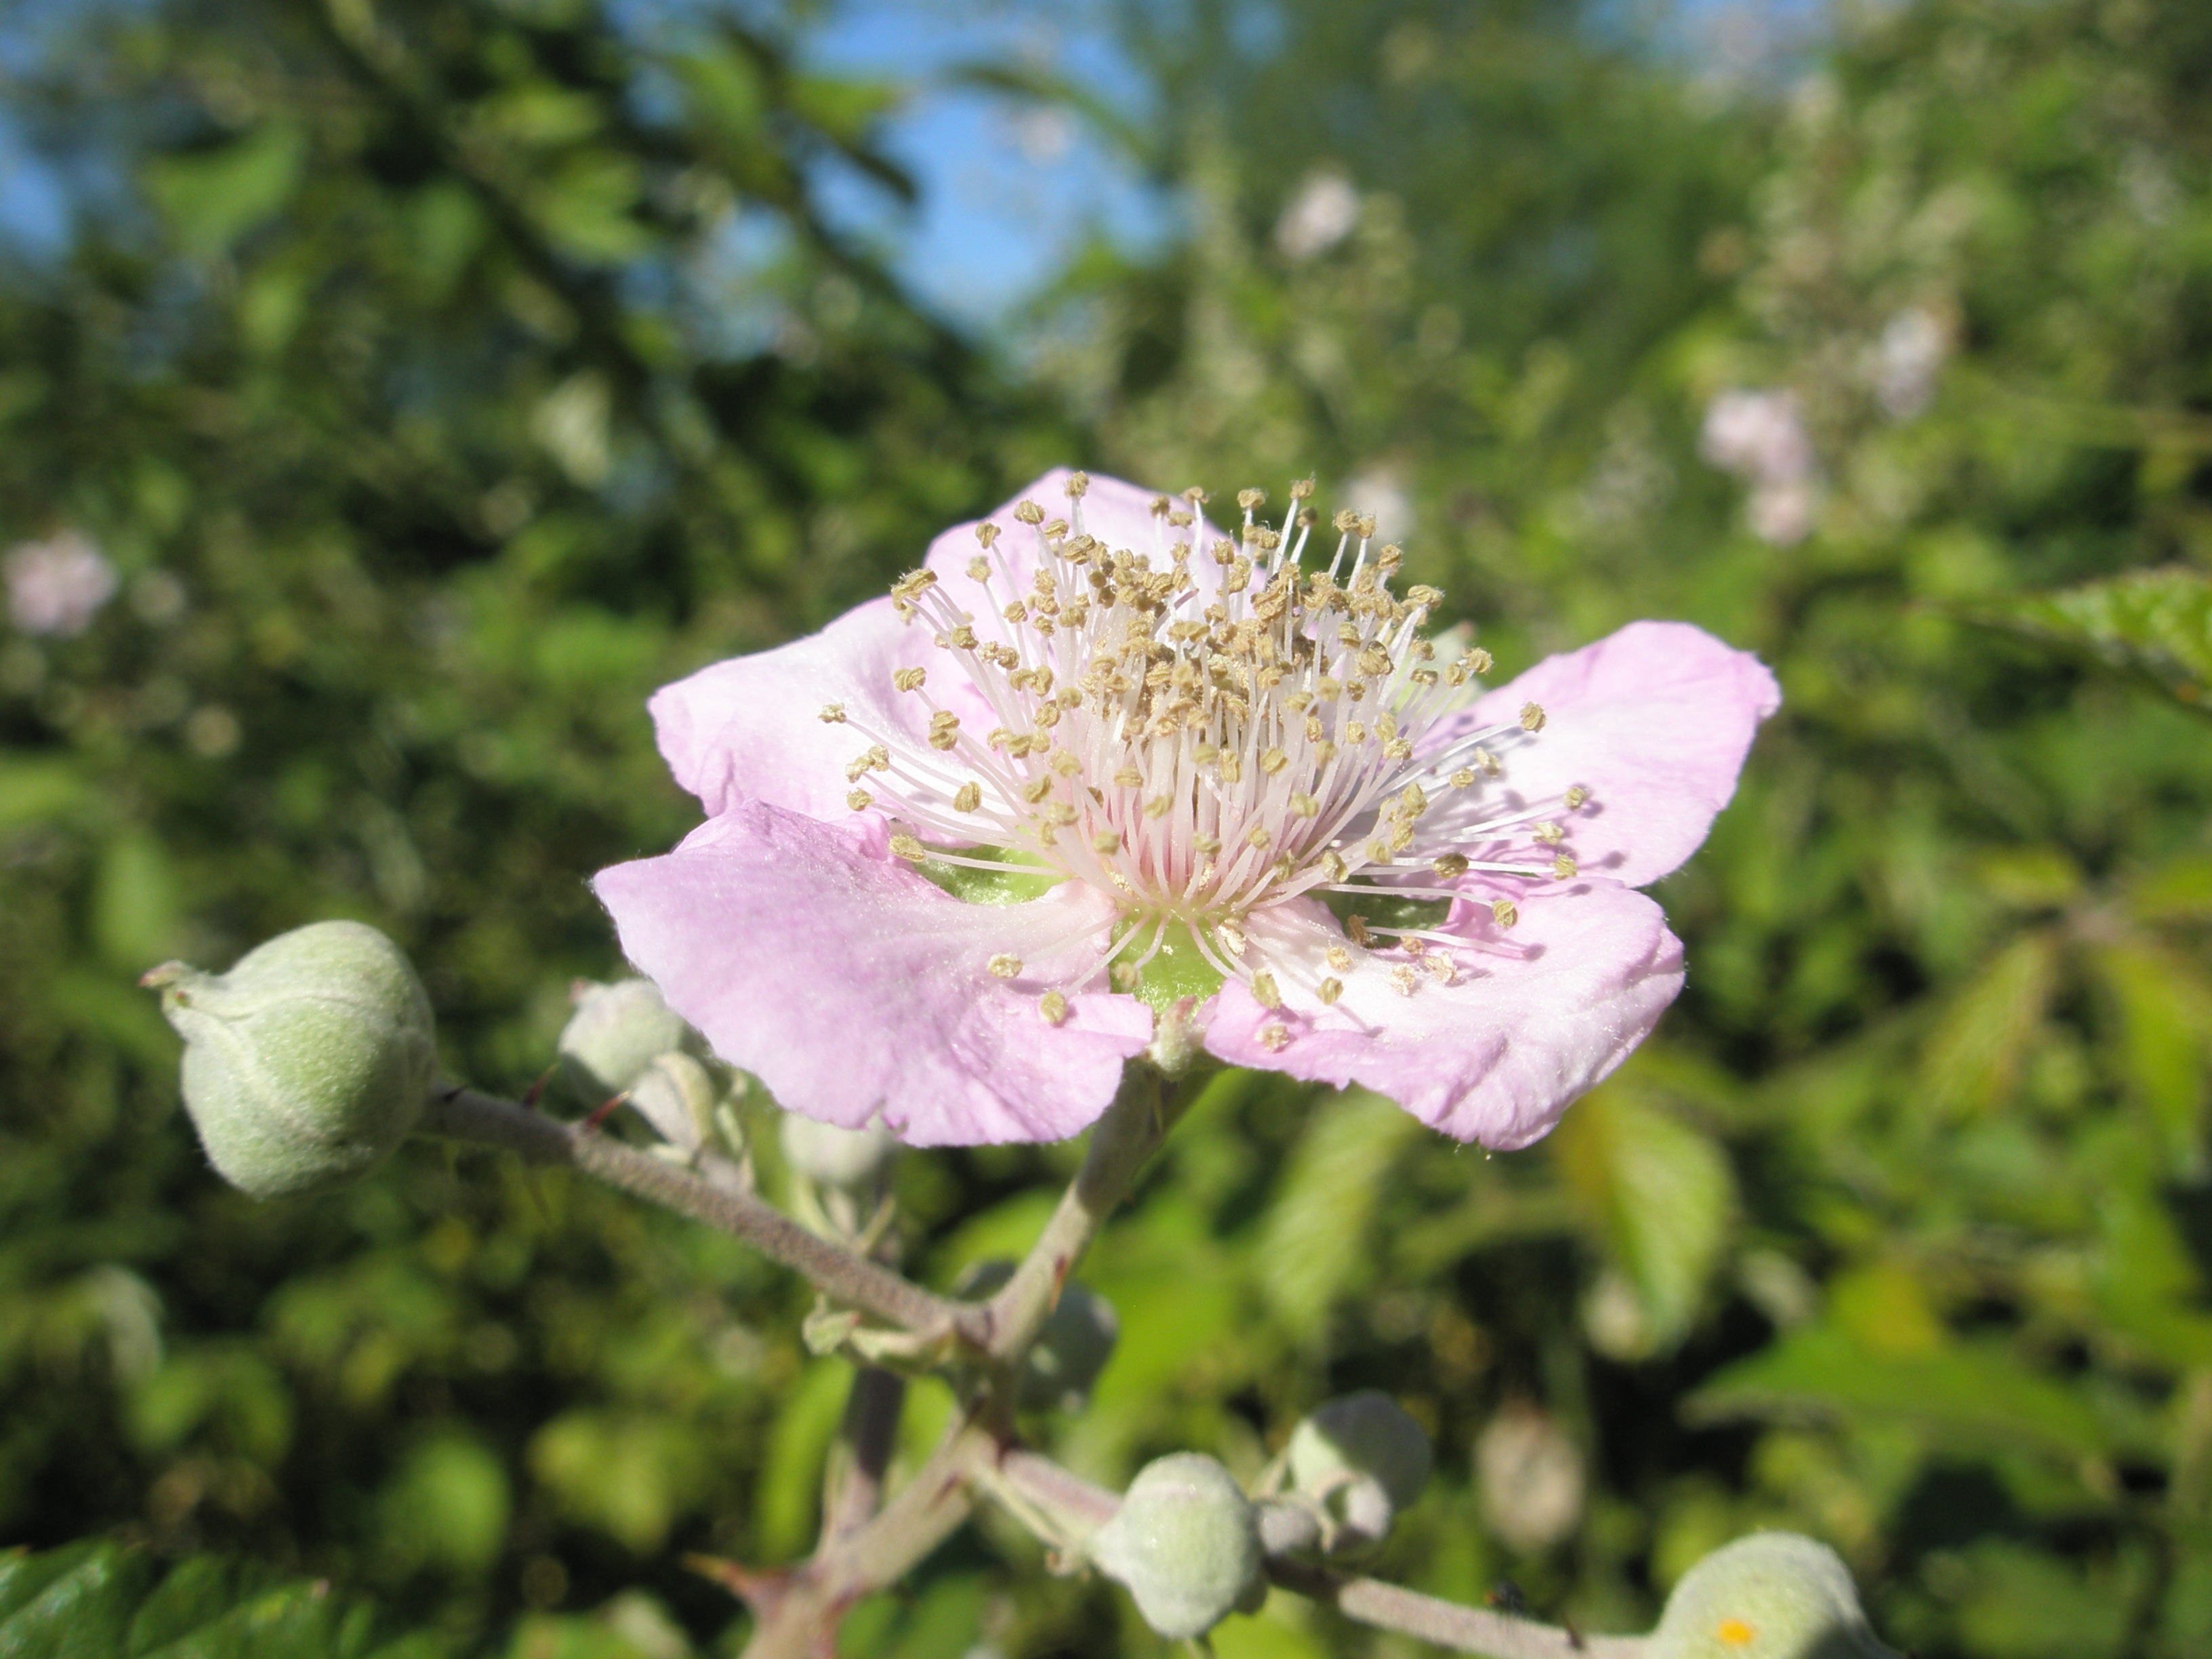
nature, blossom, plant, flower, petal, botany, flora, wildflower, flowers, shrub, lilac, macro photography, flowering plant, zarza, land plant